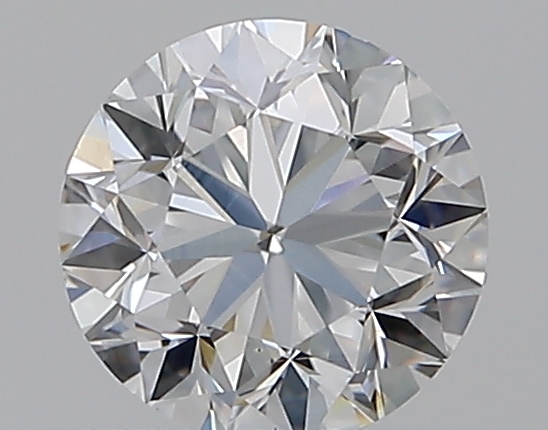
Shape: round
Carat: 0.5
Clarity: VS2
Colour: G
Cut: GD
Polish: EX
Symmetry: VG
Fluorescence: N
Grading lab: GIA
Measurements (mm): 4.84 x 4.89 x 3.23